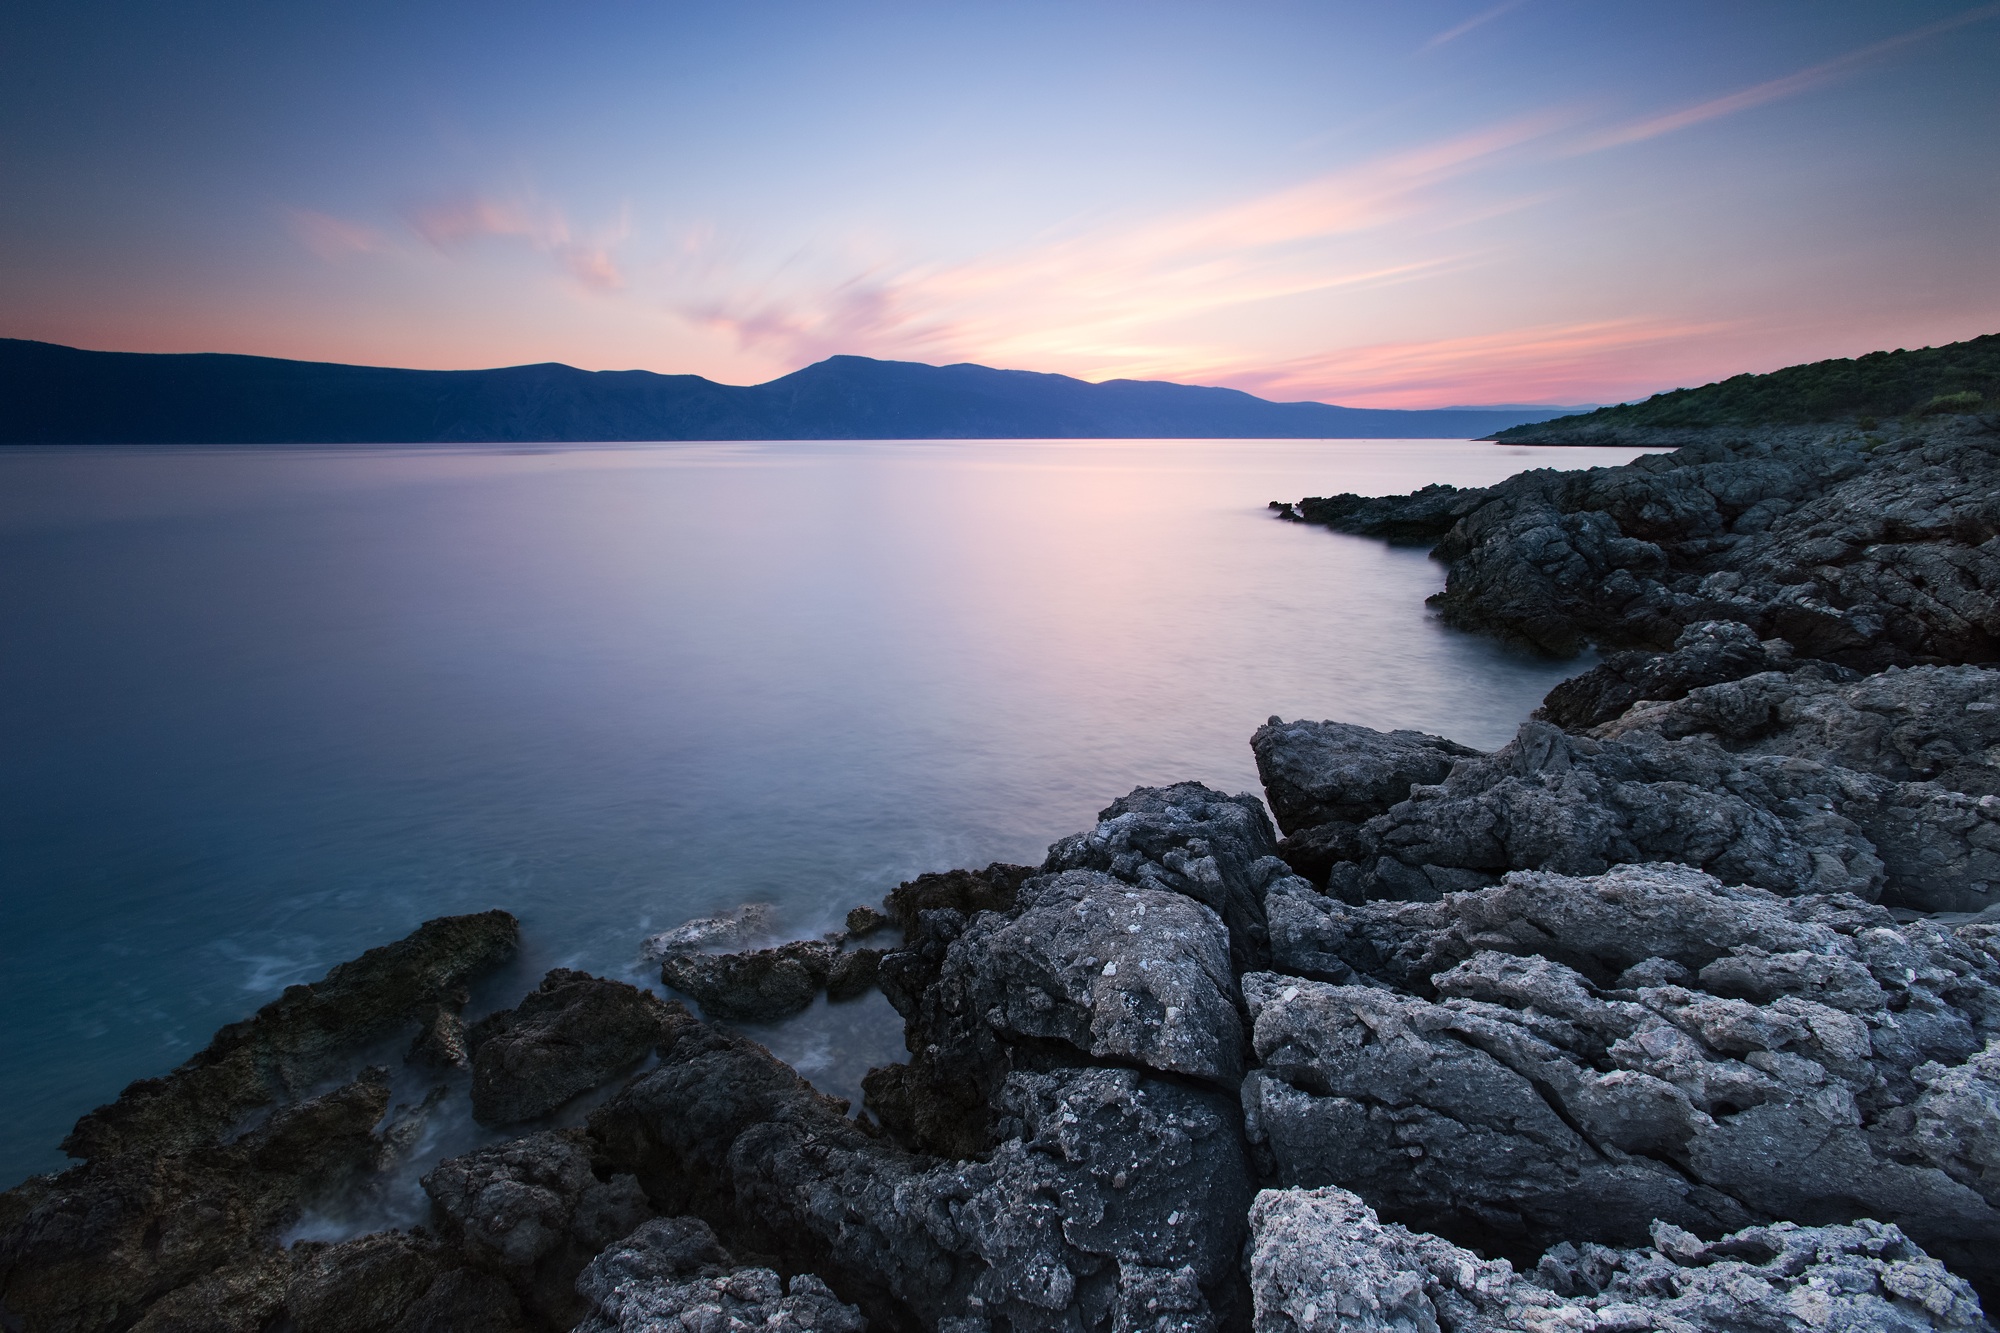
landscape, sea, coast, nature, rock, ocean, horizon, mountain, cloud, sunrise, sunset, morning, shore, lake, dawn, coastline, dusk, reflection, calm, bay, waterfront, body of water, loch